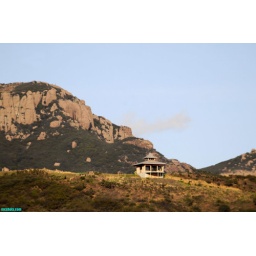
the boney mountain rocks in the background